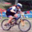
Label: bicycle